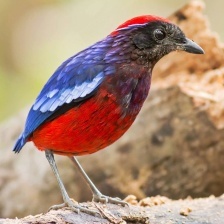
Species: RED BELLIED PITTA
Scientific name: PITTA ERYTHROGASTER